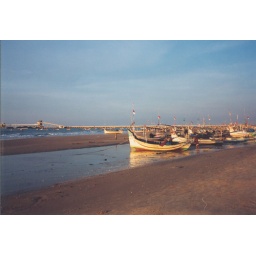
the beach near my parent's house